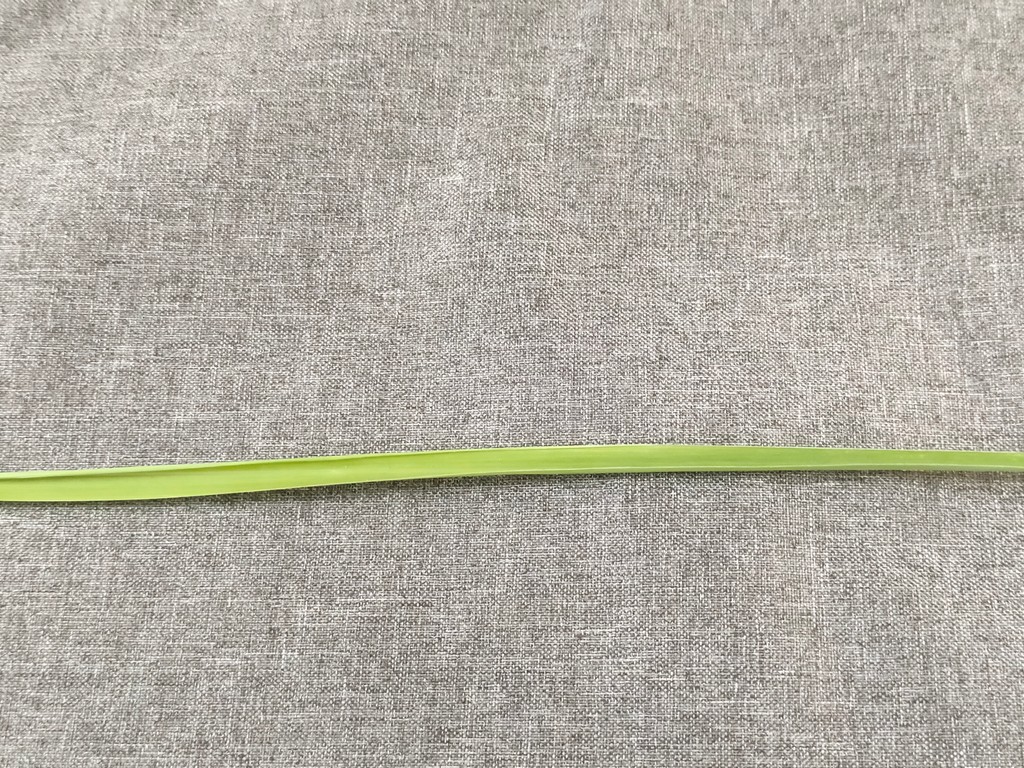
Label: Healthy